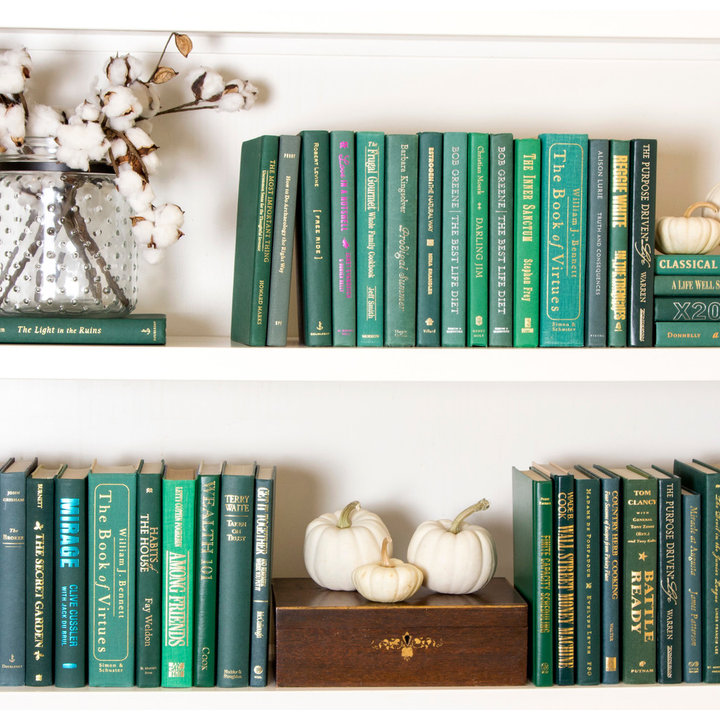
Style: Vintage